Athena Loizides

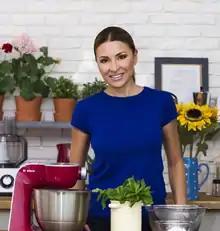
Athena Loizides

Athena Loizides (Greek "Αθηνά Λοιζίδου," born 26 March 1965) is a Greek Cypriot television presenter, cookbook author and food writer, specialising in Cypriot and Greek cuisine.